Letesenbet Gidey

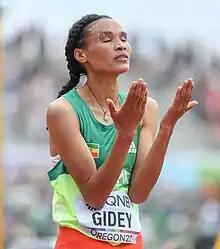
Letesenbet at the 2022 World Championships in Eugene

Letesenbet Gidey (Tigrinya: ለተሰንበት ግደይ, born 20 March 1998) is an Ethiopian long-distance runner. In the 10,000 metres, she is the 2020 Tokyo Olympic bronze medallist, 2019 World silver medallist, and 2022 World champion. Her record of 29.01.03 is the second fastest time ever, only second to Kenyan rival Beatrice Chebet. Letesenbet is the first athlete ever, male or female, to hold the 5000m, 10000m, and half marathon world records simultaneously.